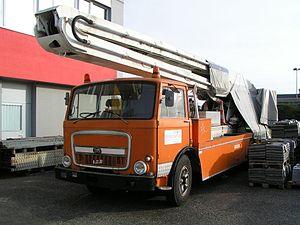
L'OM 100 était une gamme de camions de moyen tonnage fabriquée par le constructeur italien OM-Officine Meccaniche entre 1967 et 1975.
Les OM 100 / 120 & 150 appartiennent à une gamme de camions lourds fabriquée par le constructeur italien OM, filiale de Fiat V.I., de 1967 à 1973. Cette gamme de camions ne sera jamais importée en France.